Chumbox

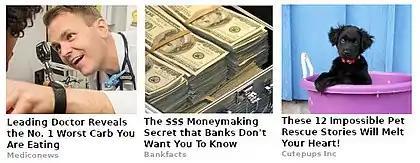
Fictional examples of chumbox-style thumbnails and captions

A chumbox is a form of online advertising that uses a grid of thumbnails and captions to drive traffic to other sites and webpages. This form of advertising is often associated with low quality clickbait links and articles. The term derives from the fishing practice of "chumming", the use of fish meat as a lure for fish.